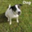
Label: dog